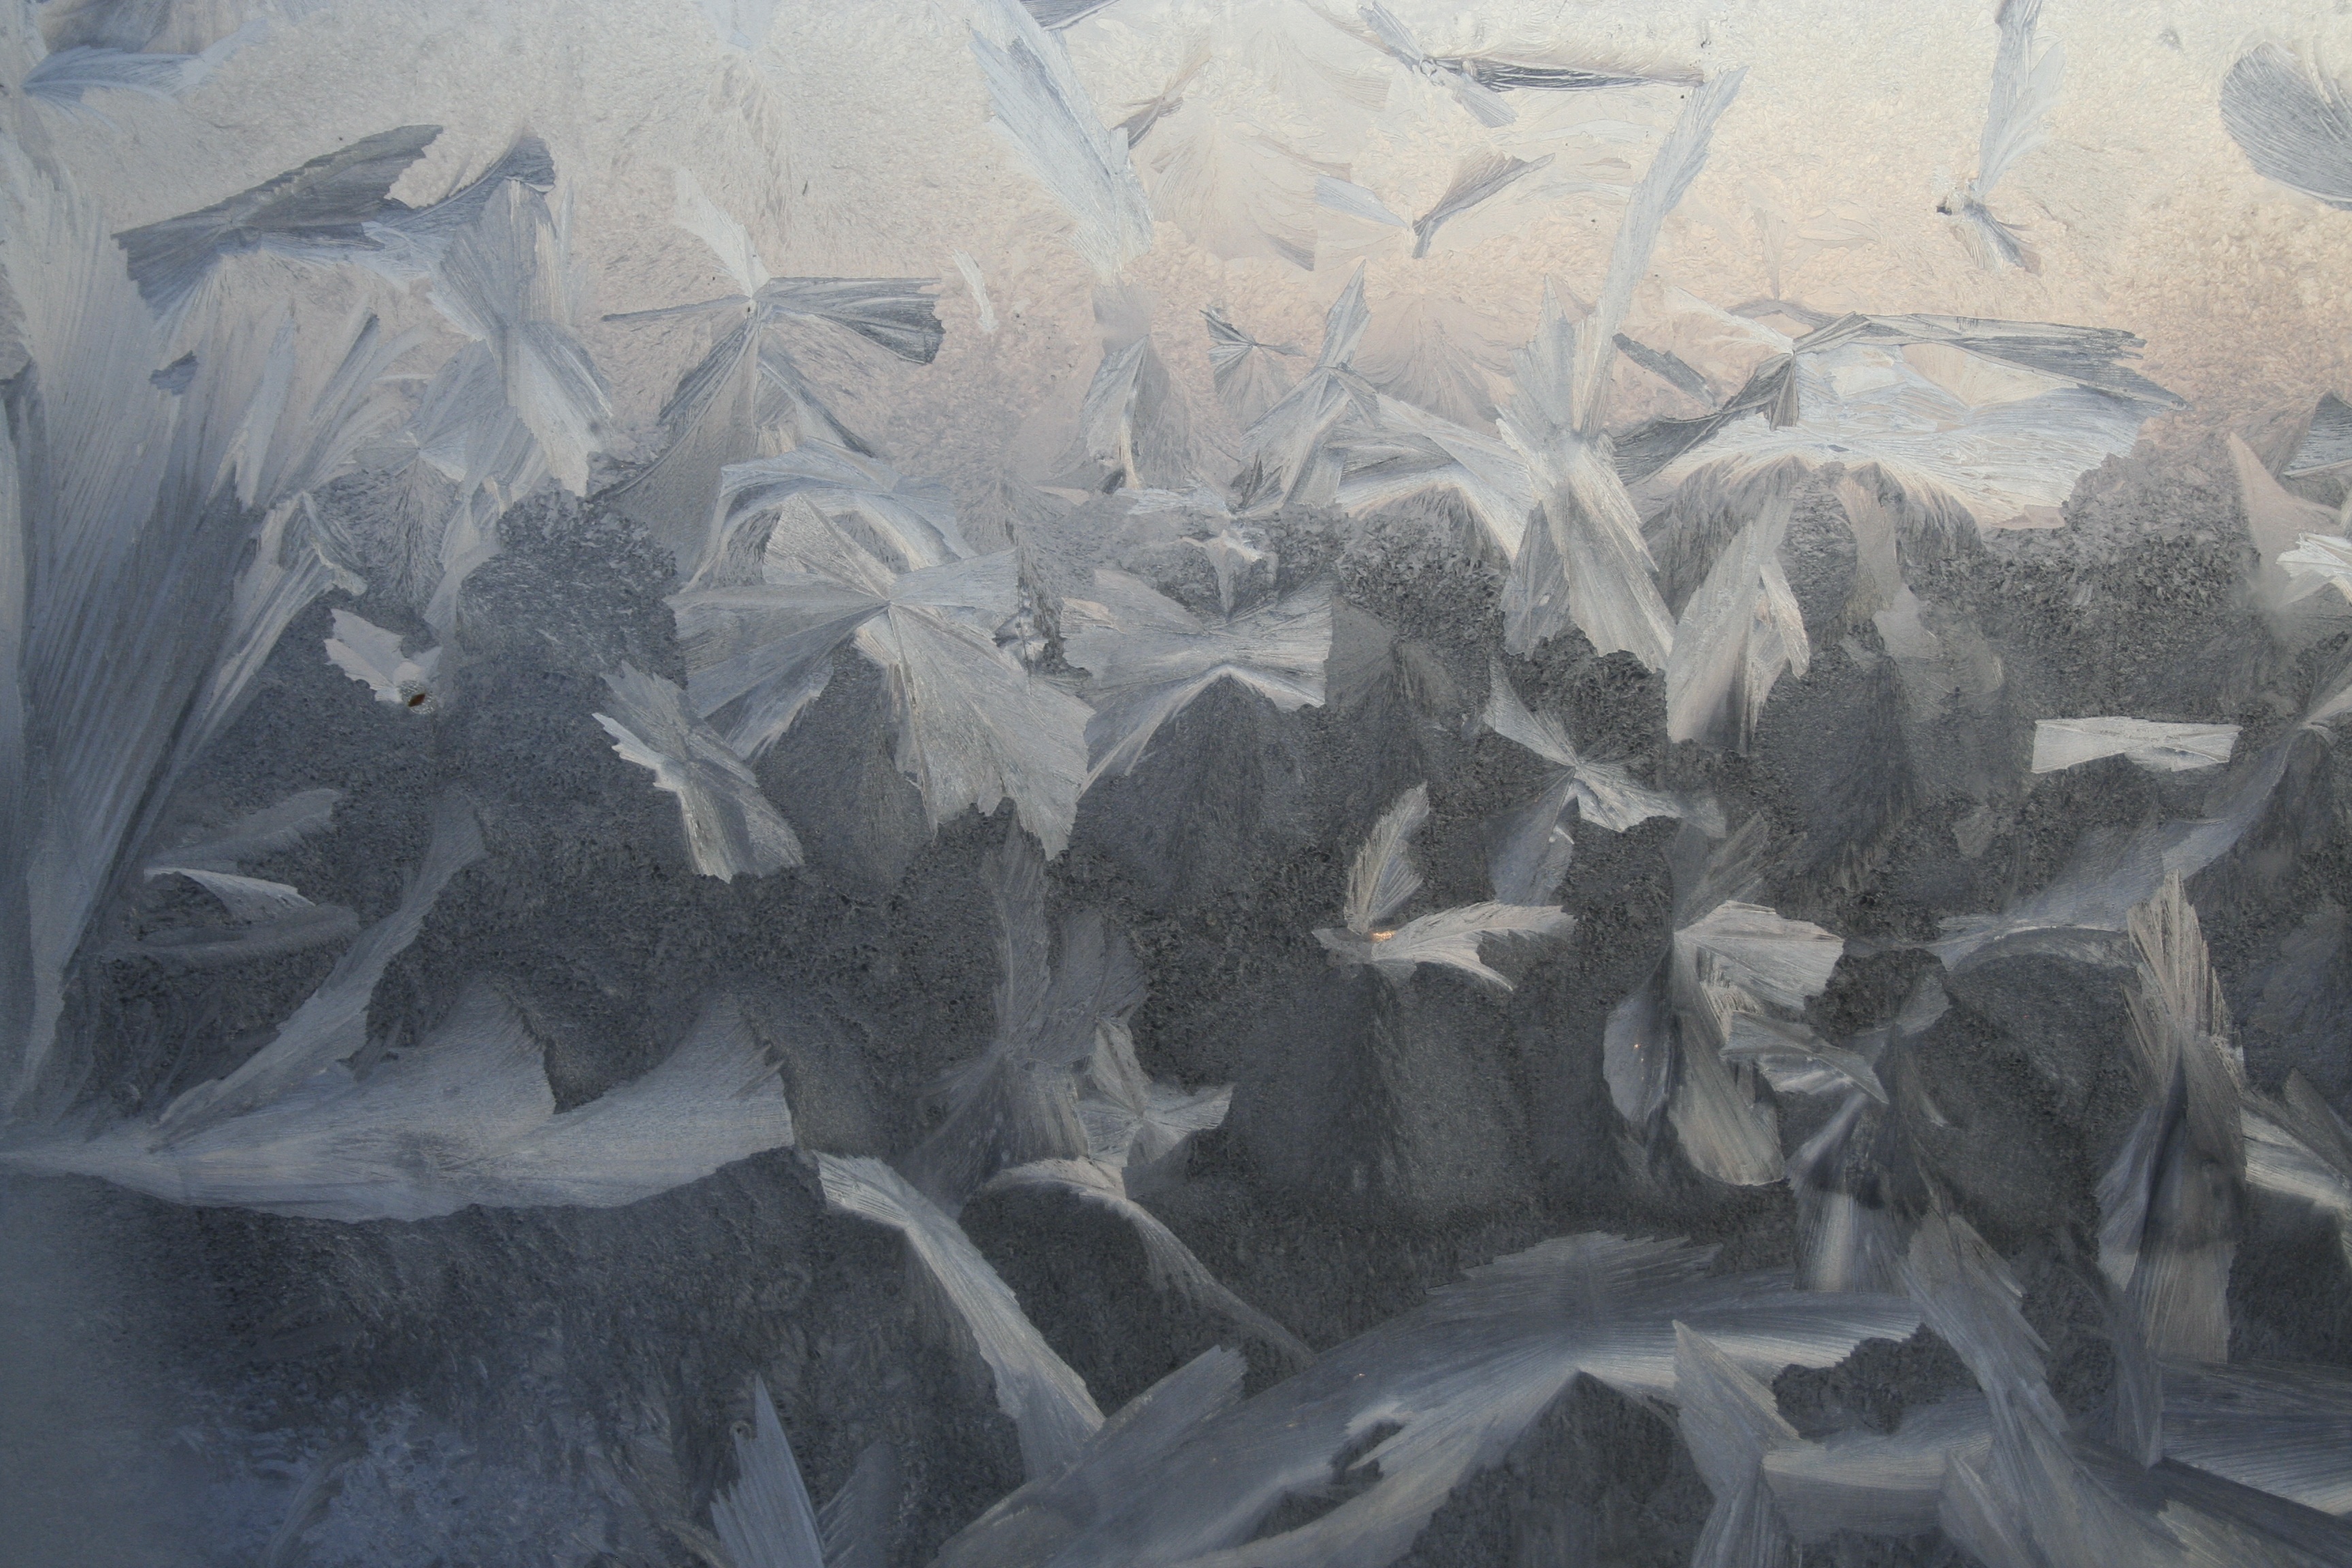
rock, snow, winter, white, frost, ice, terrain, material, painting, art, ice butterfly, geological phenomenon